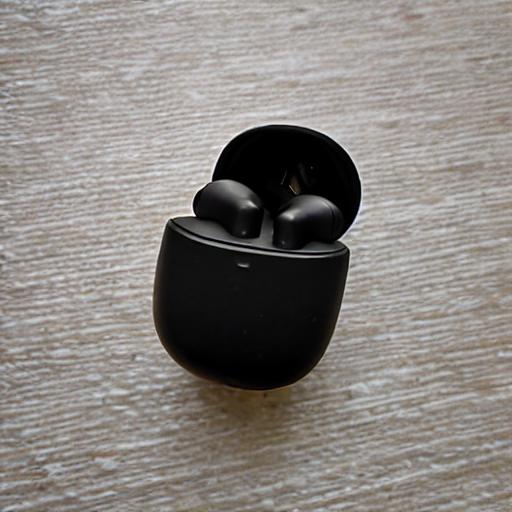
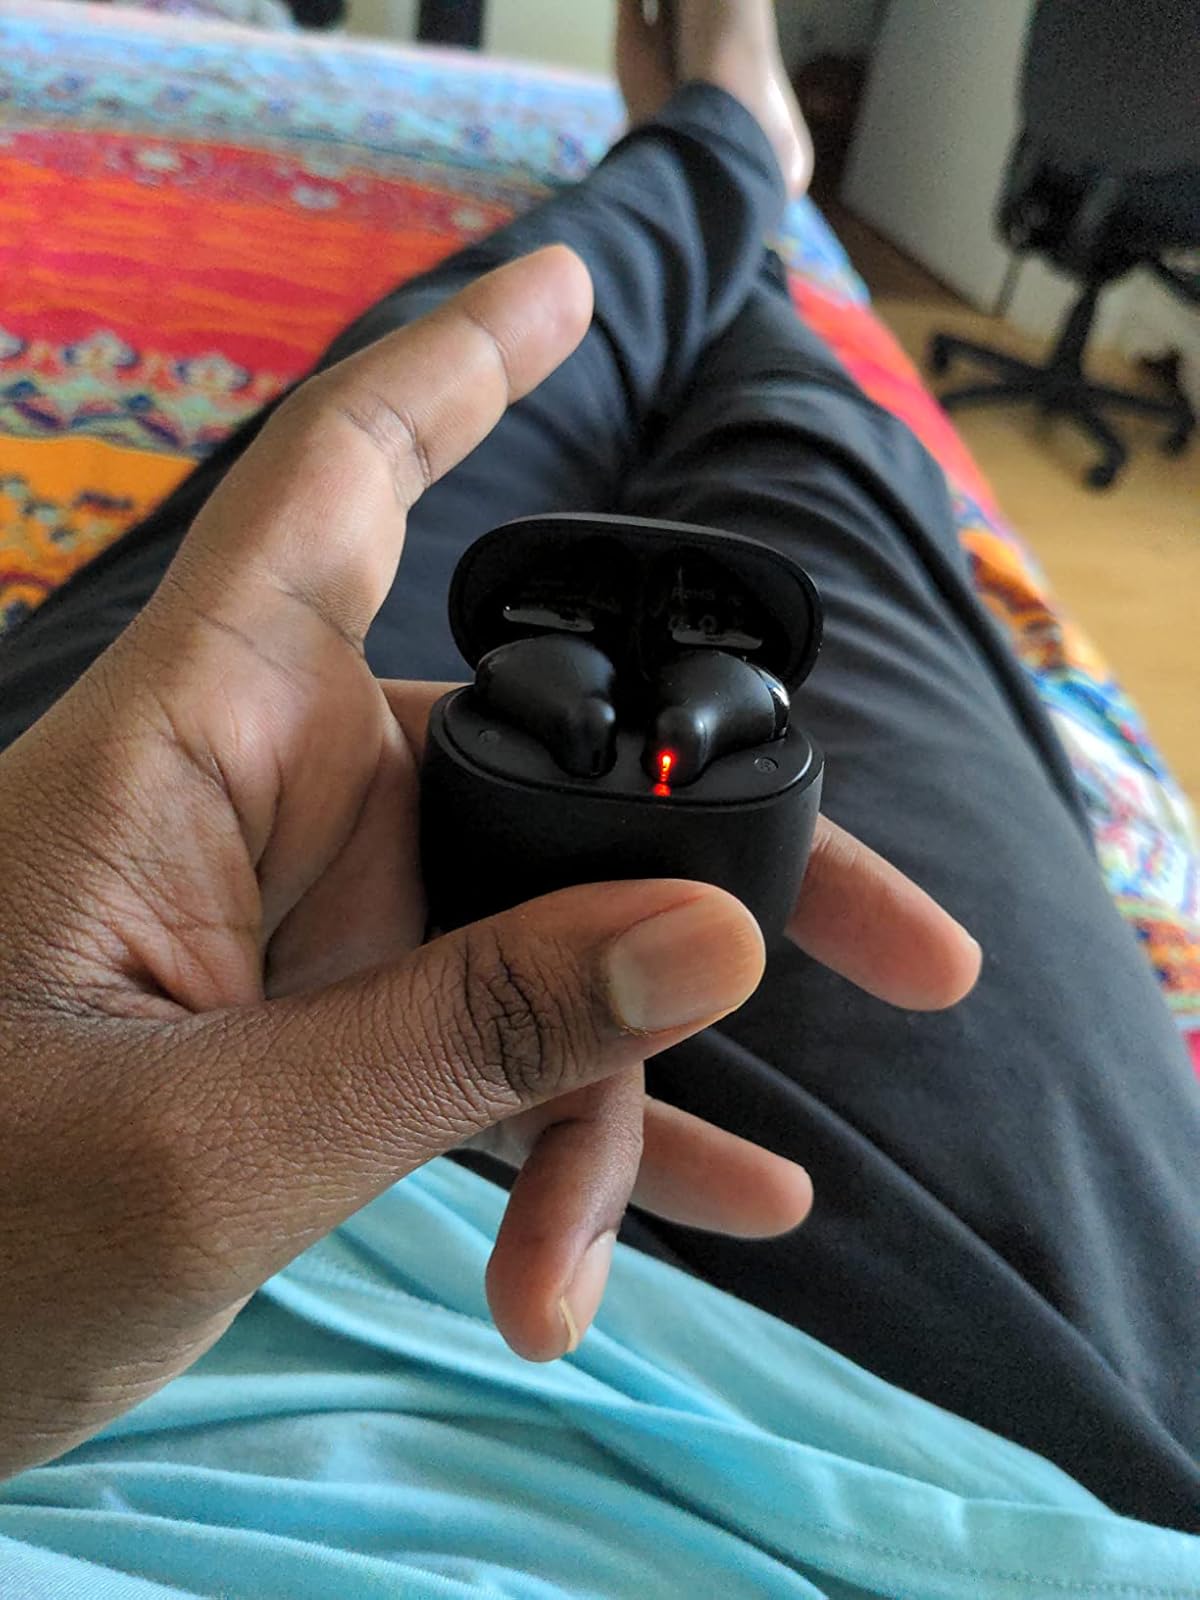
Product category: earbuds
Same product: no